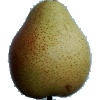
Label: Pear Forelle 1